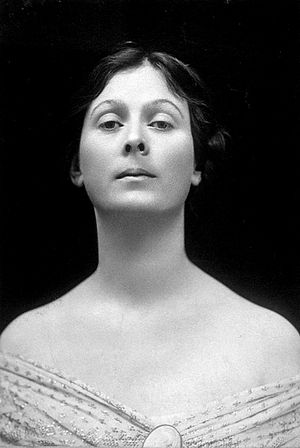
Isadora Duncan
Isadora Duncan var en amerikansk danserinde.